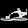
Label: Sandal